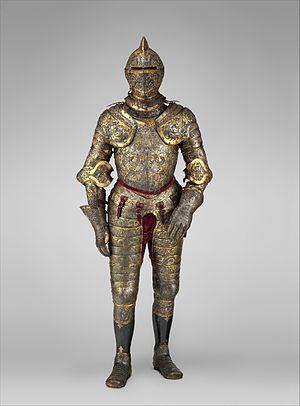
Une armure est un équipement corporel défensif, utilisé pour protéger le corps d'un combattant dans sa plus grande partie des coups de l'ennemi et autres dégâts.
Le rinceau désigne un motif ornemental constitué d'une arabesque de feuillages, de fleurs ou de fruits sculptée ou peinte servant d'ornement en architecture ou dans les arts décoratifs.